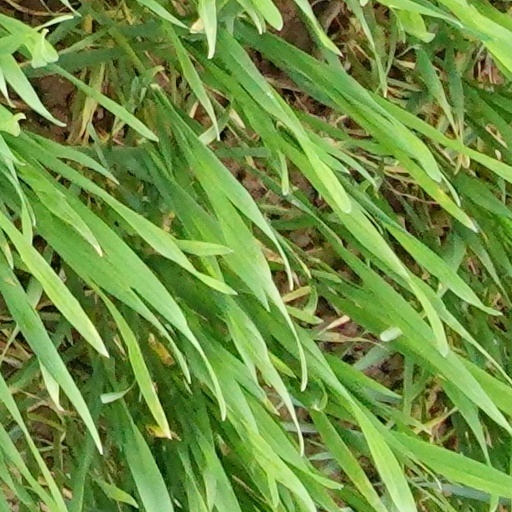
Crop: wheat